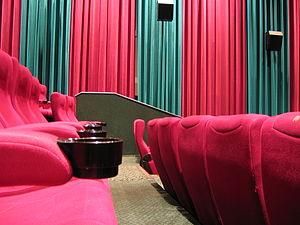
Une salle de cinémaÍslenska: Mynd tekin innan í einu af kvikmyndahúsum Hoyts-keðjunnar í Ástralíu og sýnir hljóðdræg veggtjöld, hátalara á hliðarvegg og glasahaldara á sætum.日本語: 音響システム、カップホルダー等の設備が整った館内の例한국어: 영화관 좌석
Une salle de cinéma ou un cinéma est un lieu où est organisée la projection de films cinématographiques. Ce terme peut désigner aussi le regroupement dans un même endroit de plusieurs salles, qui projettent généralement des films différents à plusieurs horaires.